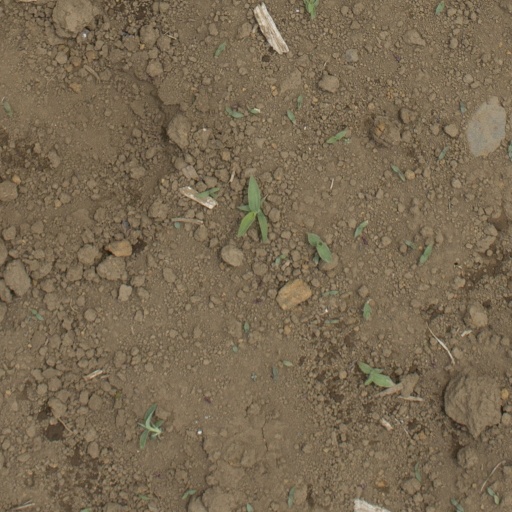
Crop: Jerusalem artichoke